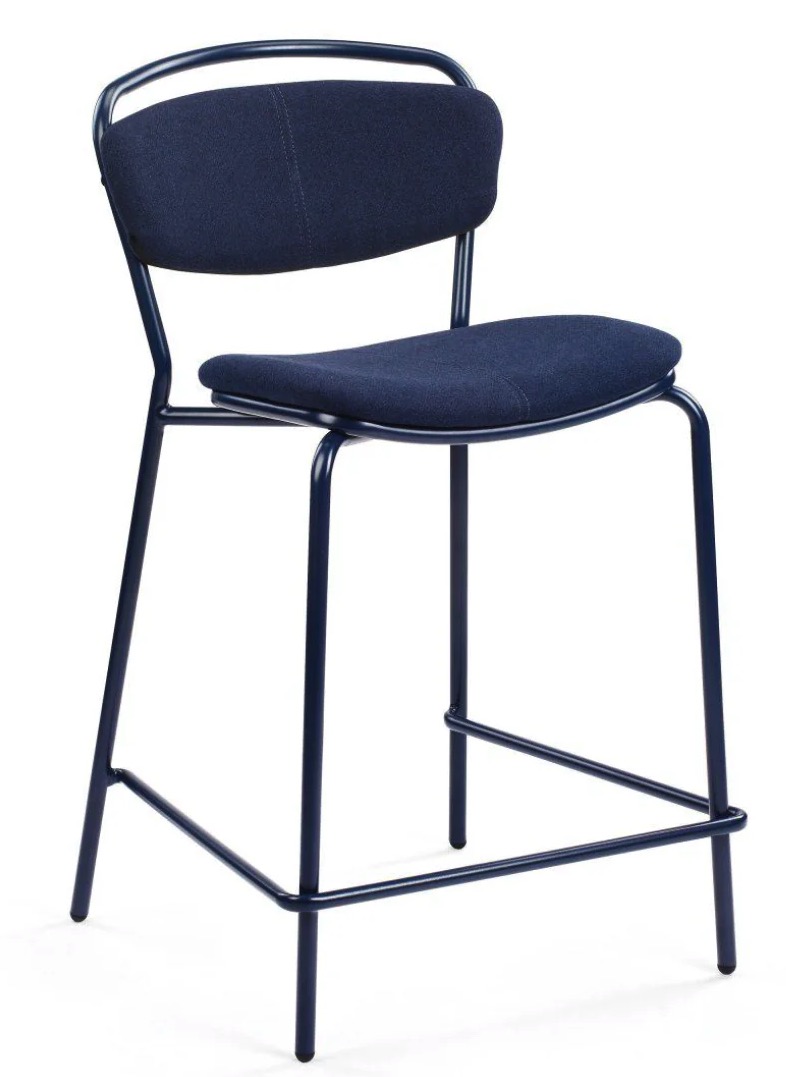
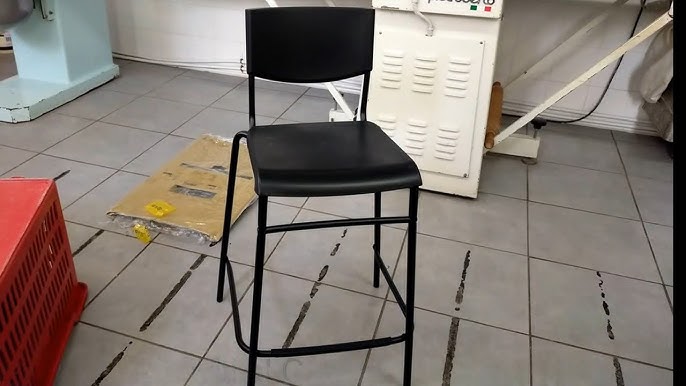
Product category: stool
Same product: no